Just Around the Corner (1921 film)

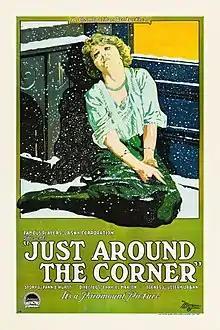
Film poster

Just Around the Corner is an extant 1921 American silent drama film produced by William Randolph Hearst's Cosmopolitan Productions and distributed through Paramount Pictures. The film is based on a short story, "Superman," by Fannie Hurst and was directed by Frances Marion, a prolific Hollywood scenarist.